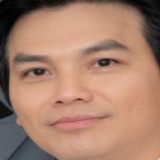
ca sĩ Mạnh Quỳnh